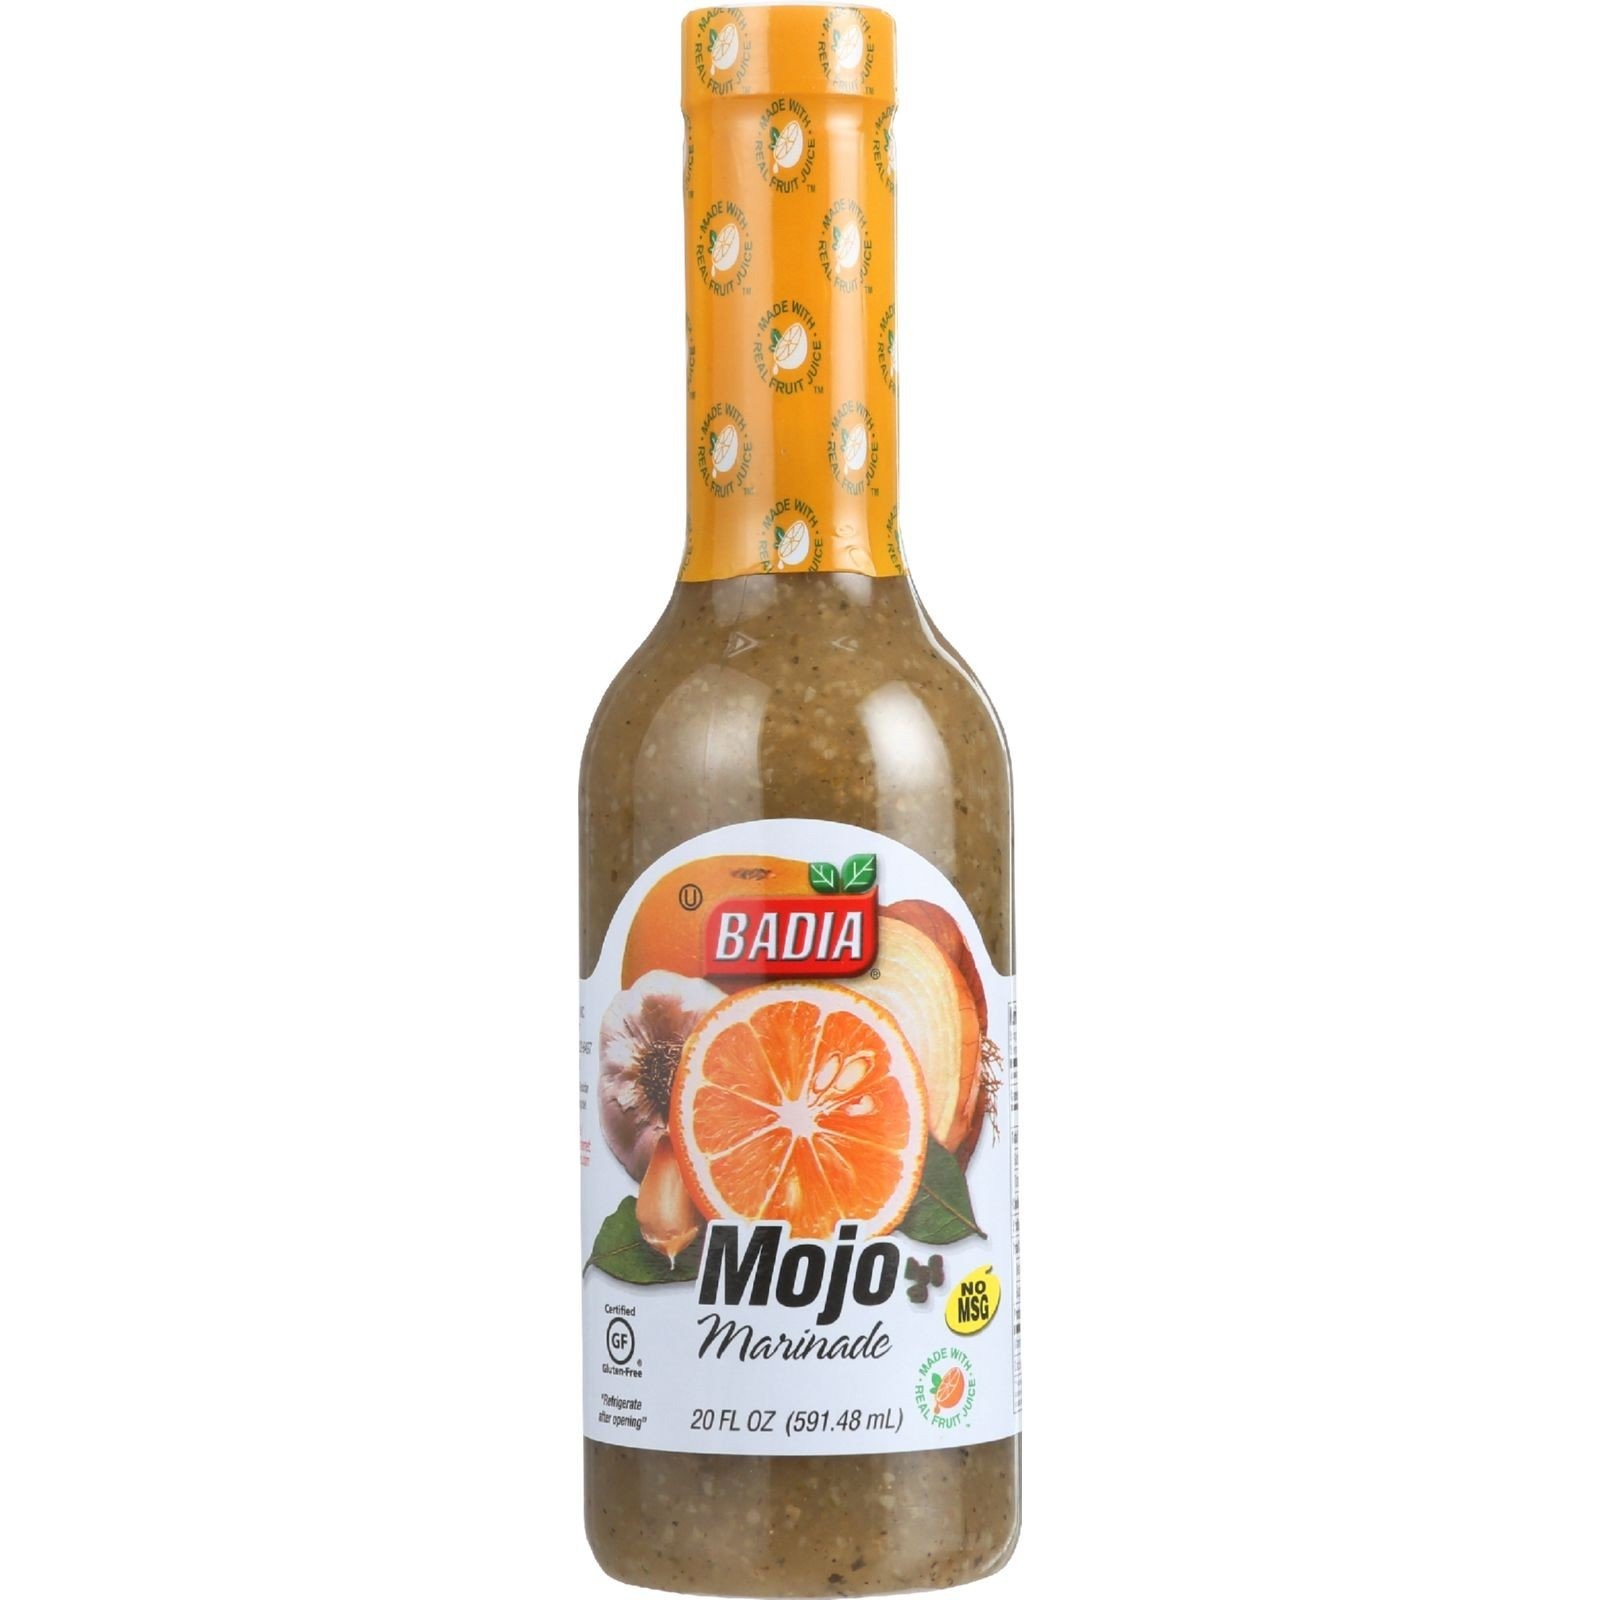
Item Name: Badia Mojo Marinade Sauce 20 FL oz. Multipack (3 Pack).
Value: 3.0
Unit: Count

Price: 2.94